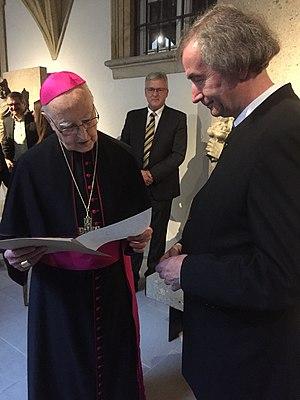
Karl Braun, né le 3 décembre 1930 à Kempten, est un prélat catholique allemand, évêque d'Eichstätt de 1984 à 1995 puis archevêque de Bamberg de 1995 à 2001.